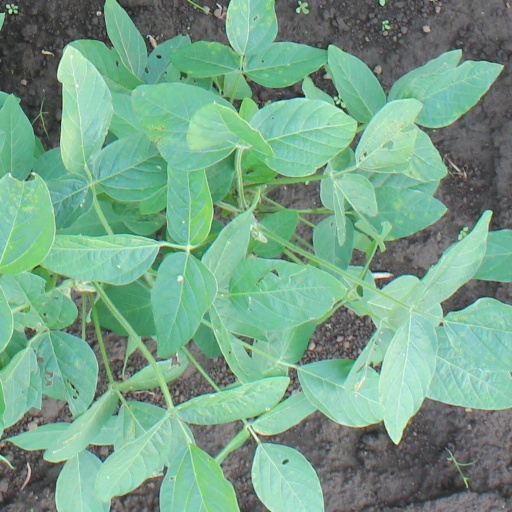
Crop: soybean